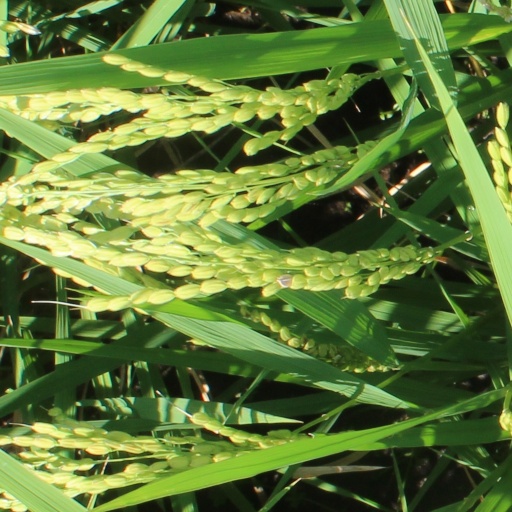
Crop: rice